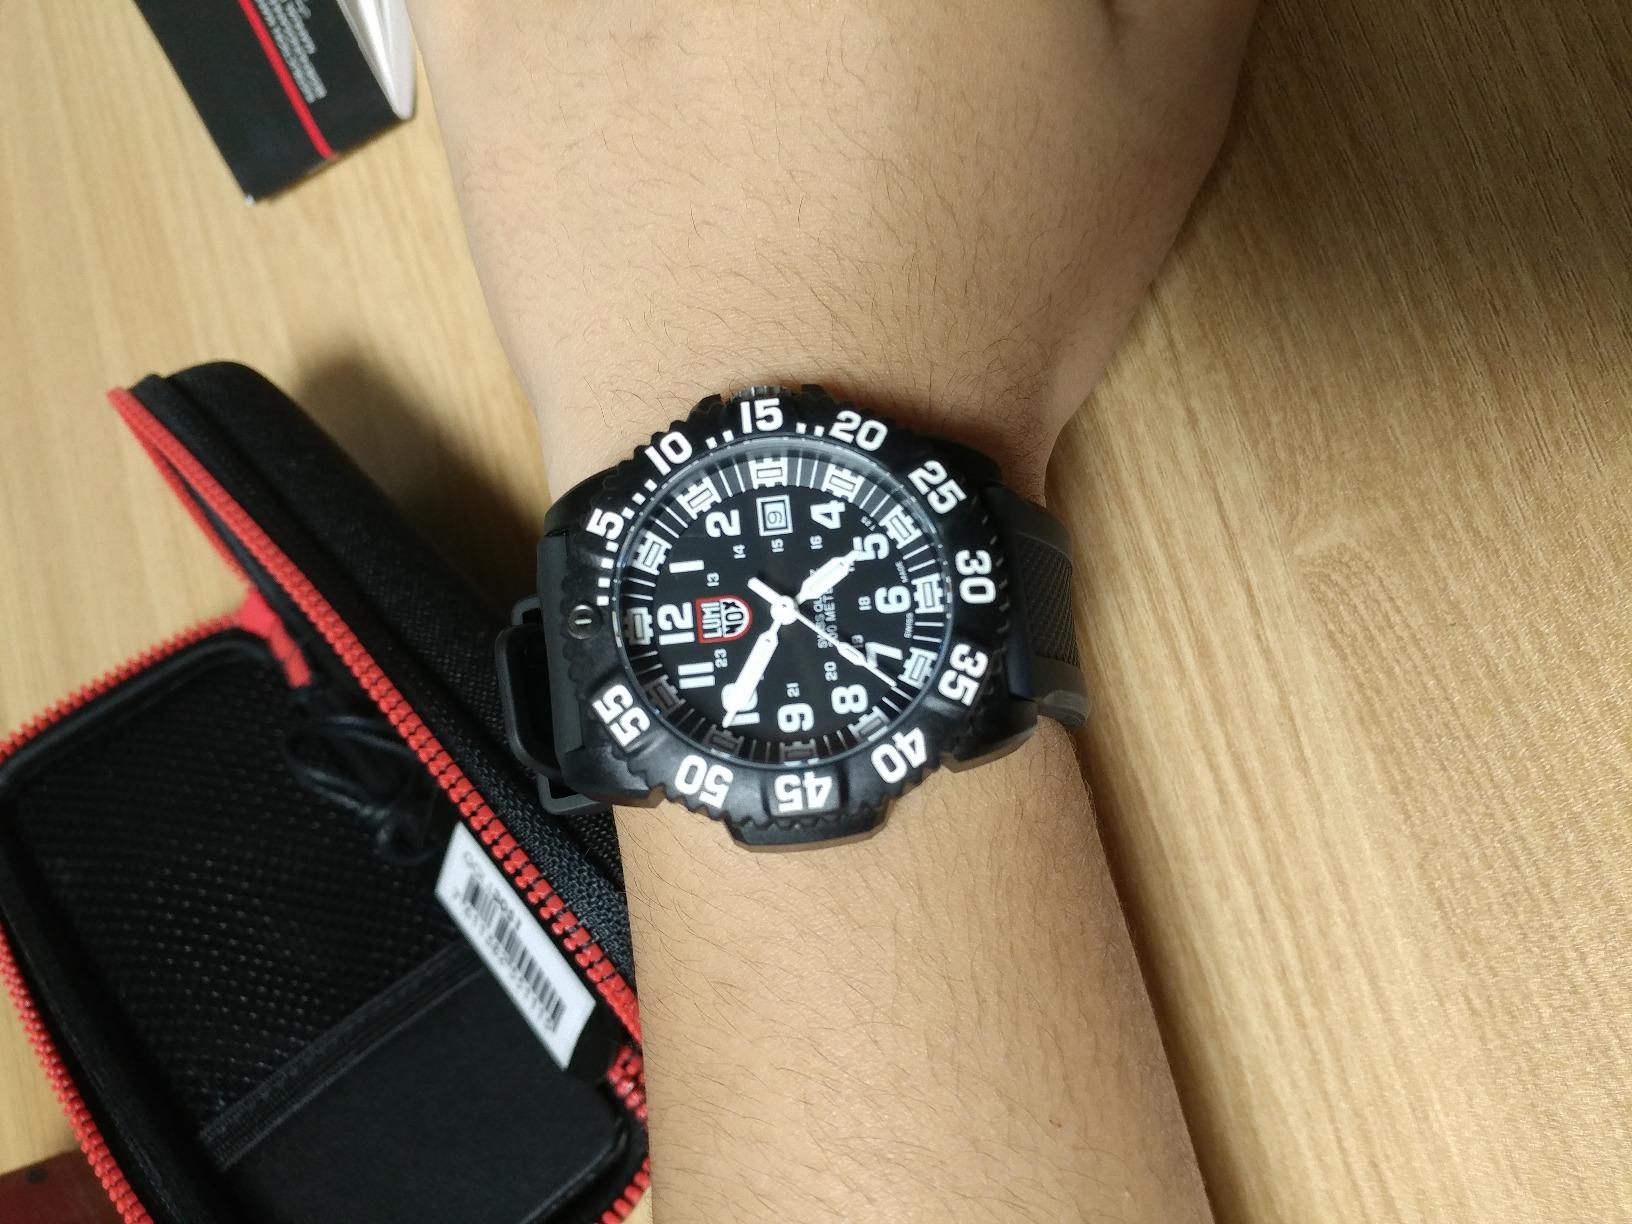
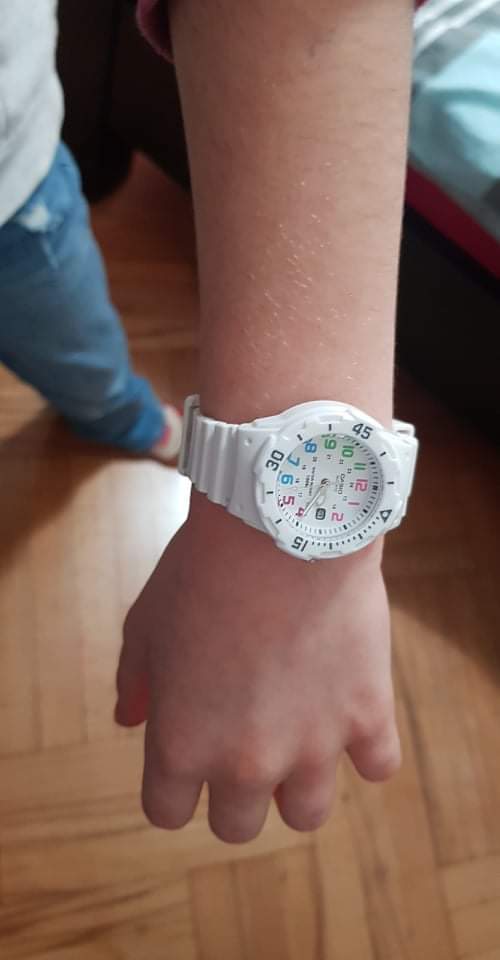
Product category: accessories_watch
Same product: no